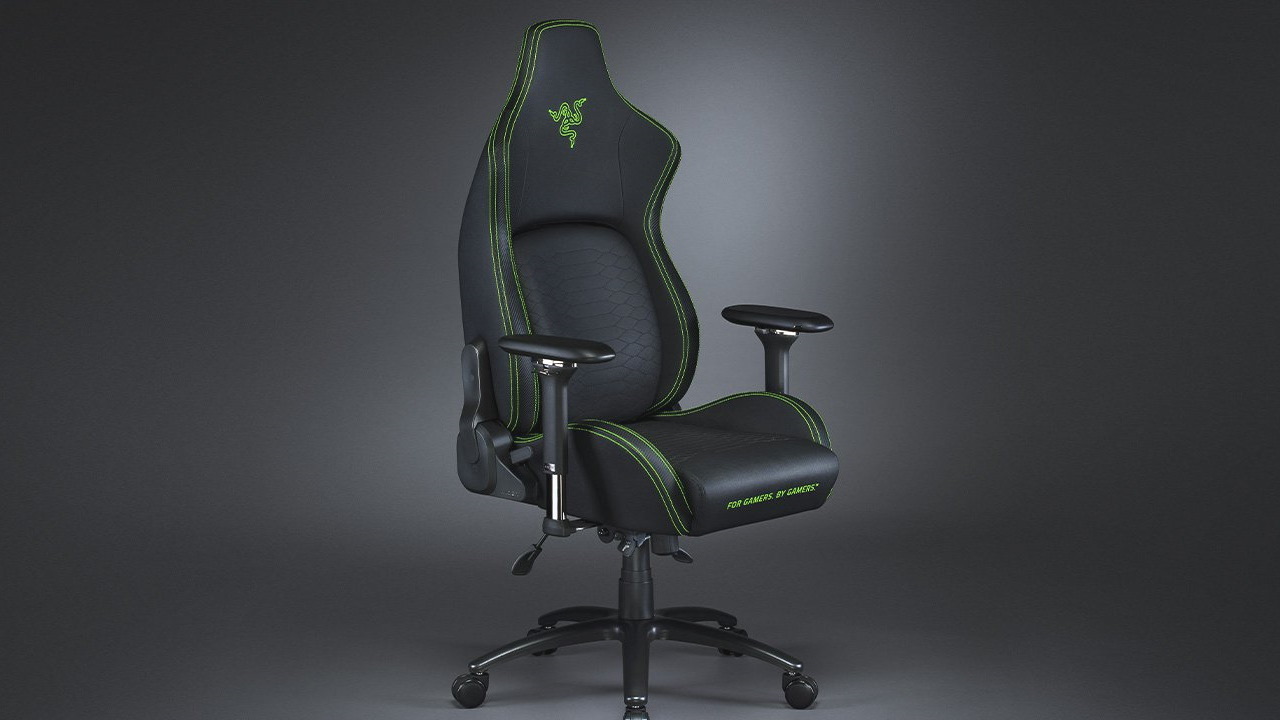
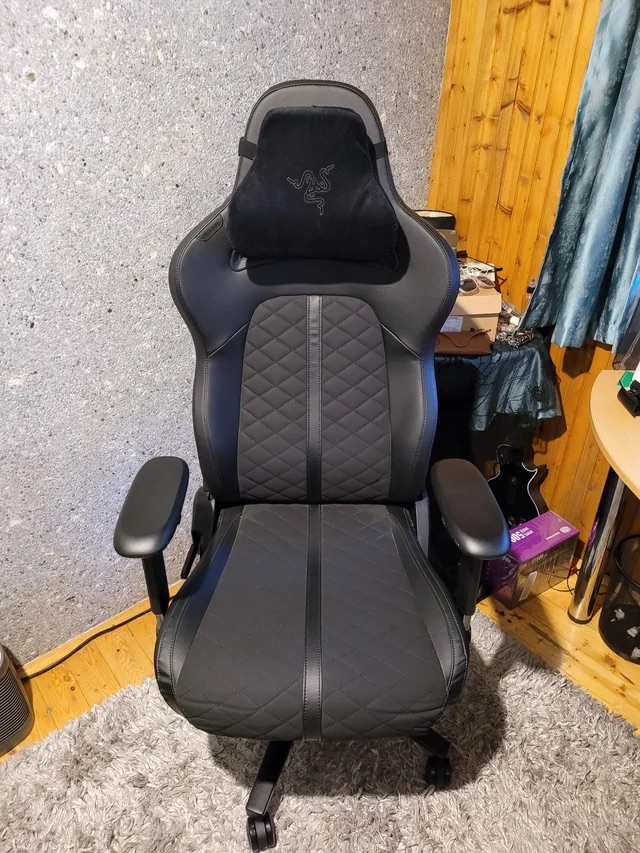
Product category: items_chair
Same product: no